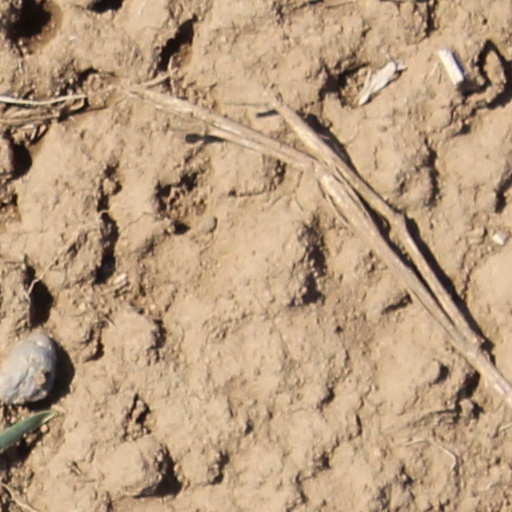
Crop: wheat